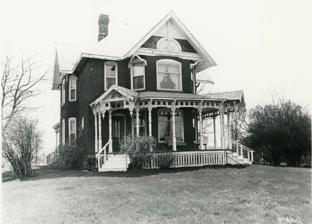
Building: John McAra House
Country: United States of America
Year built: 1892
United States historic place John McAra House U.S. National Register of Historic Places Location 2157 Irish Rd., Davison, Michigan Coordinates 43°00′03″N 83°33′17″W / 43.00083°N 83.55472°W / 43.00083; -83.55472 ( John McAra House ) Area less than one acre Built 1892 ( 1892 ) Architectural style Queen Anne MPS Genesee County MRA NRHP reference No. 82000522 Added to NRHP November 26, 1982 The John McAra House is a single-family home located at 2157 Irish Road in Davison, Michigan . It was listed on the National Register of Historic Places in 1982. John McAra built this house in 1892. It is a two-story brick Queen Anne structure with a slate roof and a large, open wrap-around porch in the front. The porch has a lattice-like tower section, turned columns, and decorative bargeboards. The panels in the gable ends are ornately carved. The house is one of the most sophisticated examples of rural Queen Anne styling in the surrounding area. References